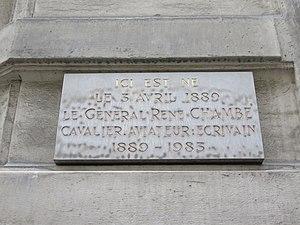
Plaque commémorant la naissance du Général René Chambe, au 12 rue Jarente, dans le 2e arrondissement de Lyon.
Ils sont de Lyon ou ont marqué la ville de leur influence :
René Michel Jules Joseph Chambe est un général français, aviateur et écrivain. Pionnier de l'aviation de chasse durant la guerre de 1914-1918, il est célèbre pour ses écrits sur l'aviation, notamment son Histoire de l’aviation. Dans les années 1930, il crée le Service Historique de l'Armée de l'Air puis devient Directeur des Etudes de l'École de l'Air. La guerre de 1939-1945 le porte aux côtés du général Giraud, puis des généraux Juin et de Lattre de Tassigny.